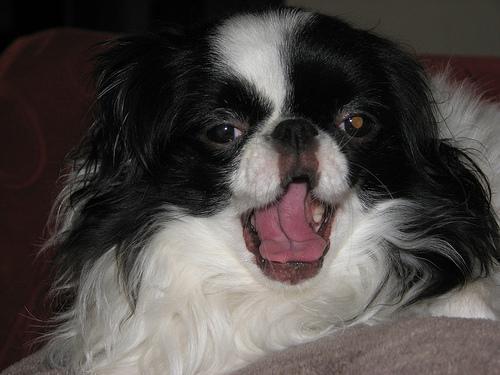
japanese chin